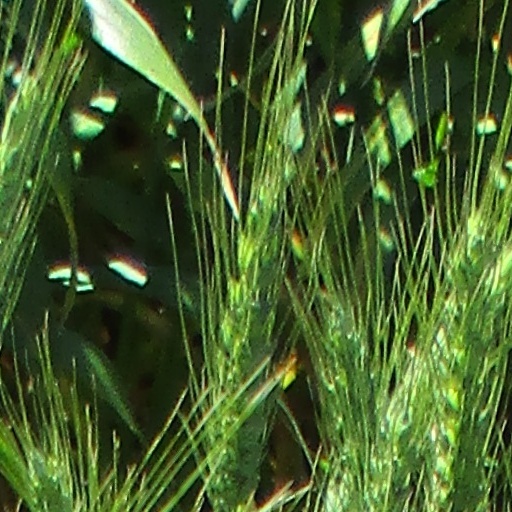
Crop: wheat